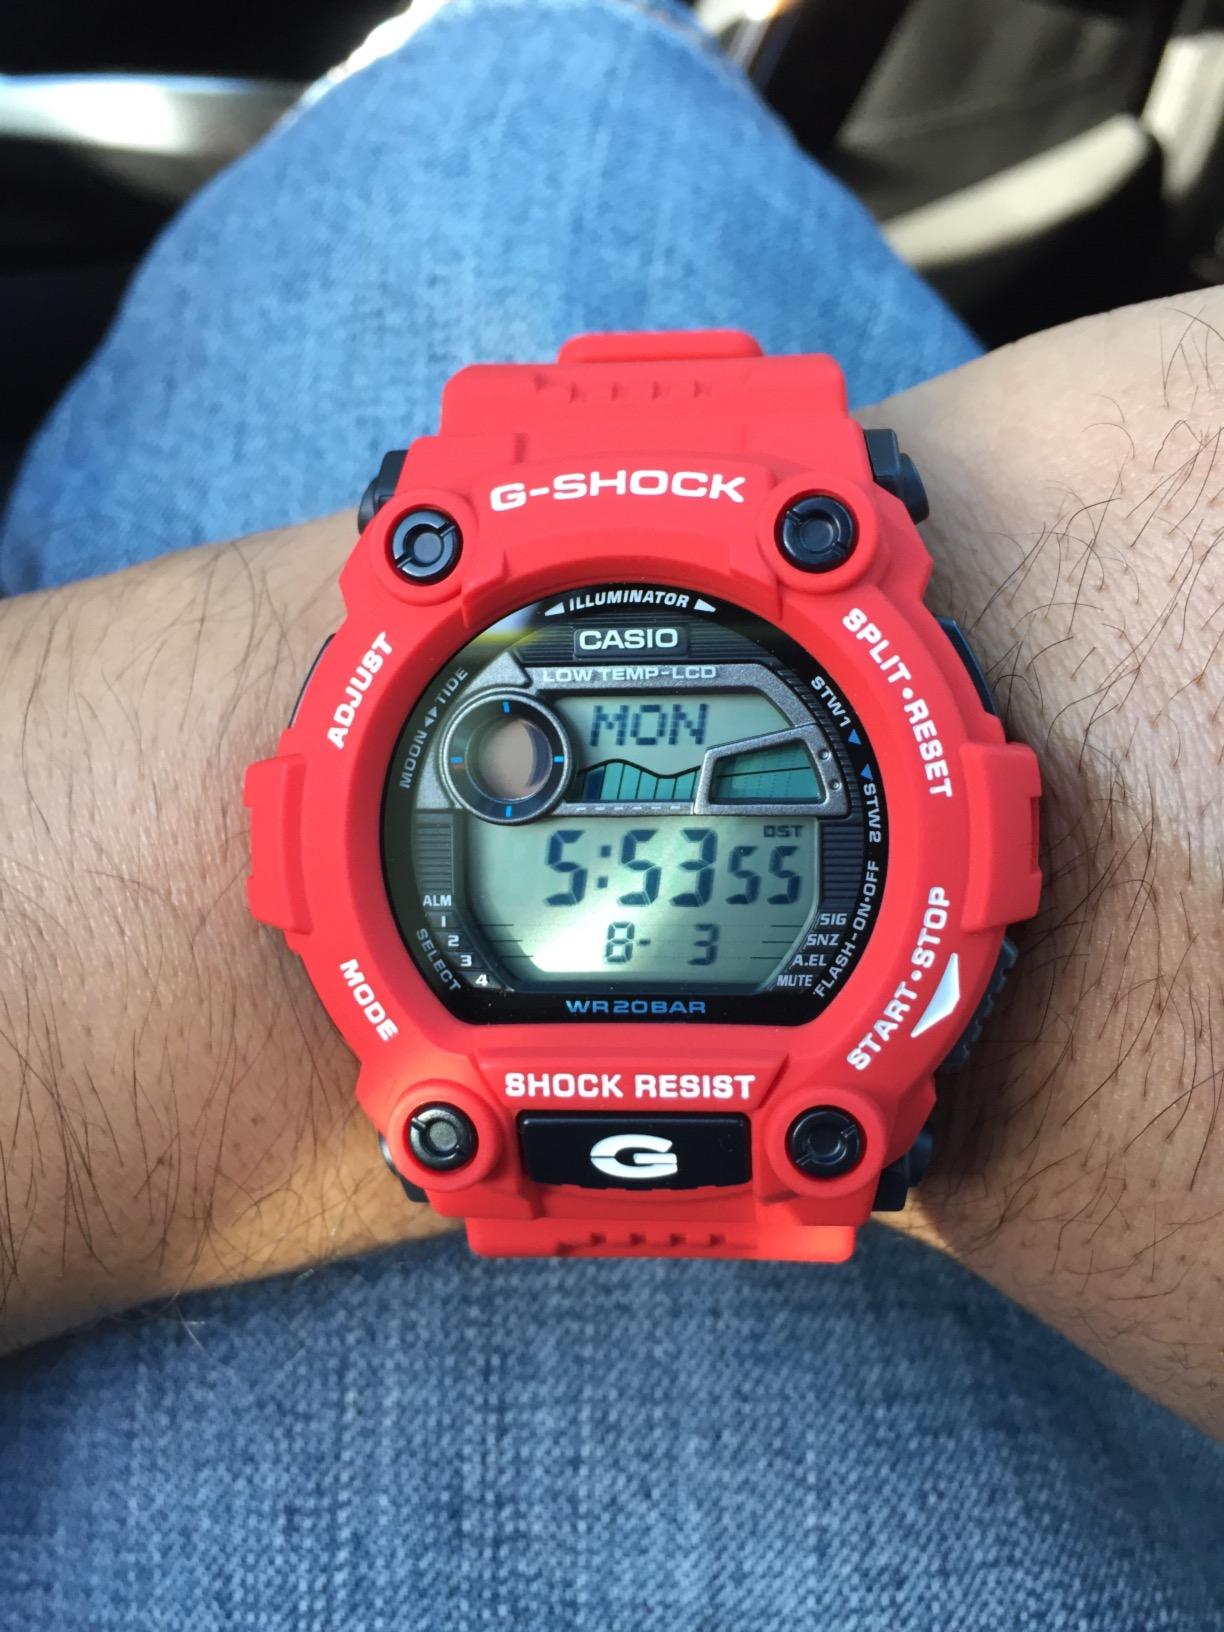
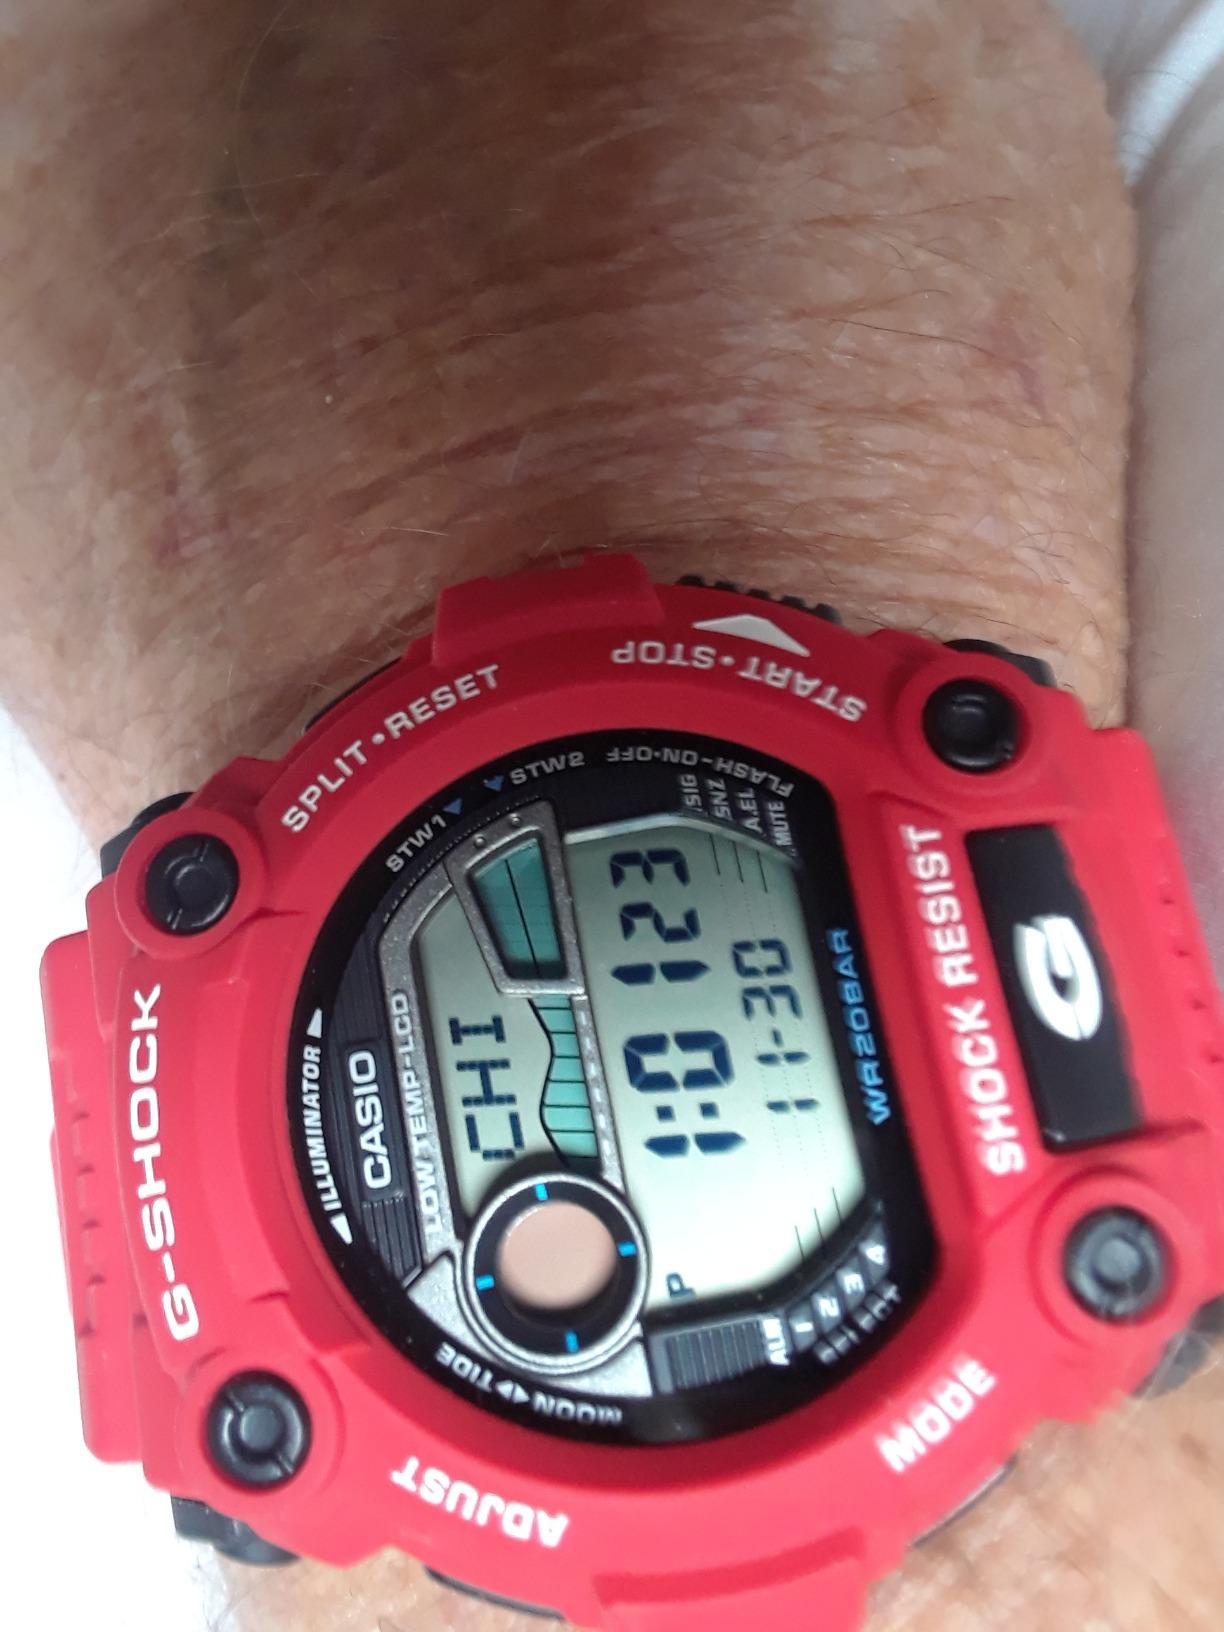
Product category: accessories_watch
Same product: yes